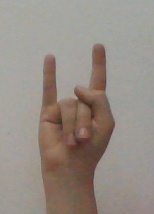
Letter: la